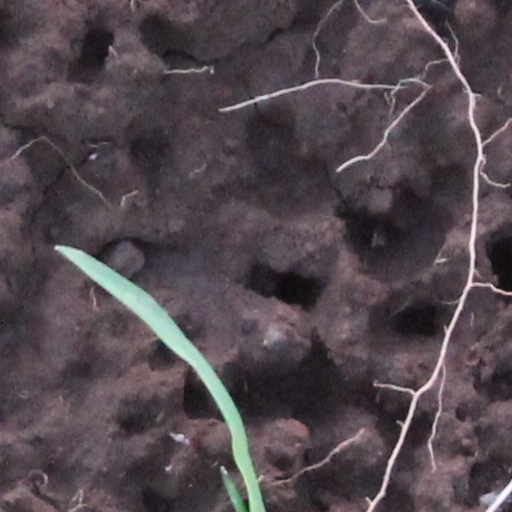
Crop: wheat